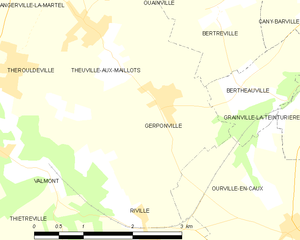
Carte des communes françaises Gerponville
Gerponville est une commune française située dans le département de la Seine-Maritime en région Normandie.